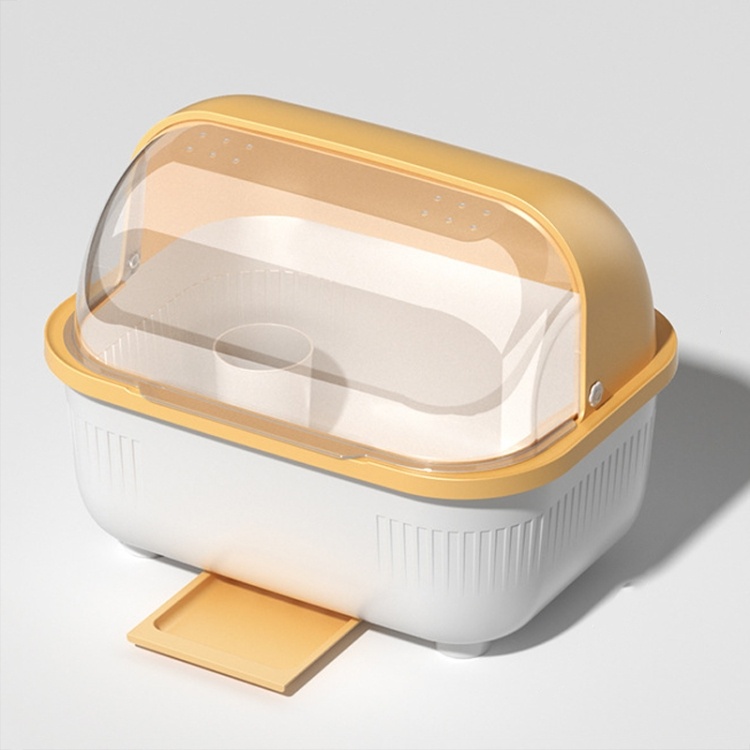
Household Dustproof Kitchen Tableware Storage Box Tableware Drain Rack, Spec: XL (Yellow)
1. High-quality material, high temperature resistance, healthy and odor-free 2. Thickened transparent 90-degree half-flip cover, easy to take 3. Removable chopstick barrel for easy cleaning 4. Drain basket design, clean and hygienic 5. Pull-out water tray at the bottom for easy pouring 6. The edge of the cover fits the box tightly, preventing dust and insects, and has good sealing performance. 7. Material: PP 8. Product dimensions: S: 35 x 28 x 27 cm, L: 39 x 30 x 29 cm, XL: 43 x 33 x 32 cm 9. Product net weight: S: 540g, L: 670g, XL: 860g 10. Note: Only the storage box will be shipped, nothing else!
Brand: SUNSKY
Category: Home & Garden > Kitchen & Dining > Kitchen Tools & Utensils > Kitchen Organizers > Utensil & Flatware Trays > Utensil Trays